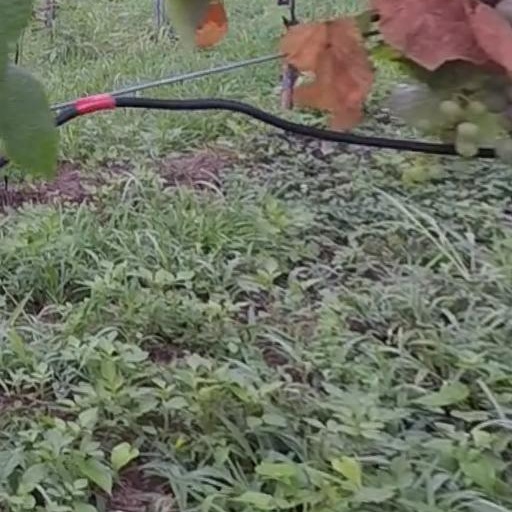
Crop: grape